Giro al Sas

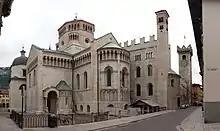
Trento Cathedral is central to the race circuit.

It re-emerged in the post-war period and gained its current moniker of the Giro al Sas at this point – a name roughly meaning the "Sas Circuit", which derived from the race's looped course on the city's main streets which were known as "the Sas". The running competition was placed on hiatus from 1940–44 due to World War II. The Giro al Sas returned to the streets in November 1945, just months after the Italy's surrender to the Allied Forces.